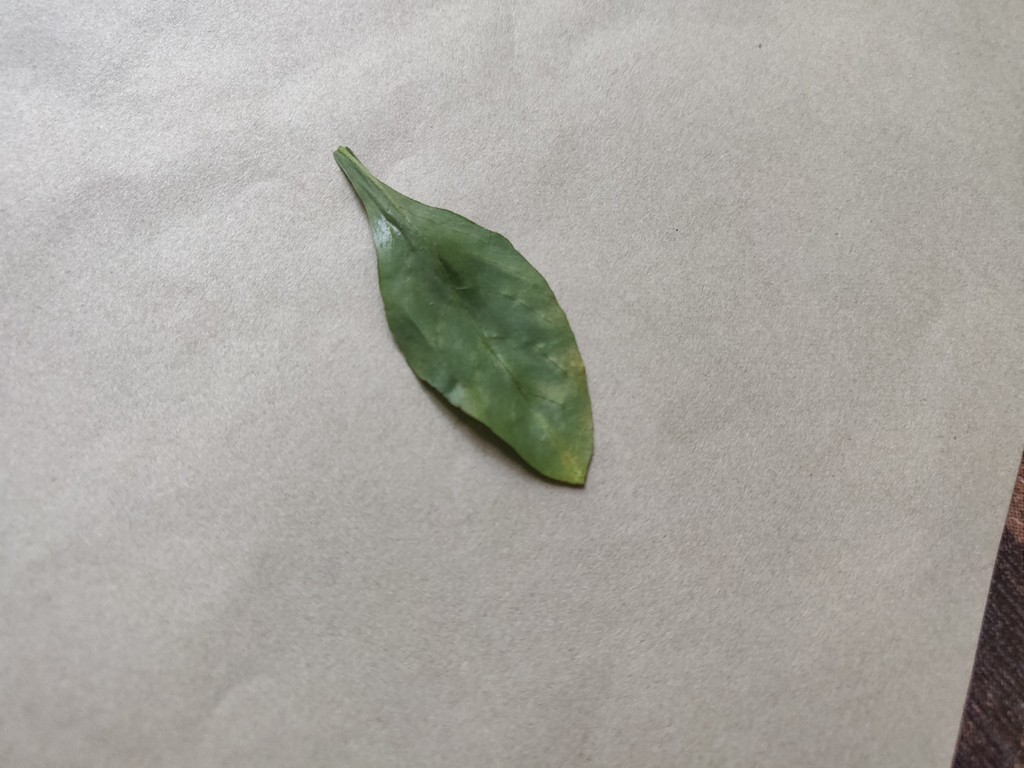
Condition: Unhealthy
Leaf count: single
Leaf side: back